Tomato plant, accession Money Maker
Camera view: vertical (180 deg); turntable rotation: 180 degrees
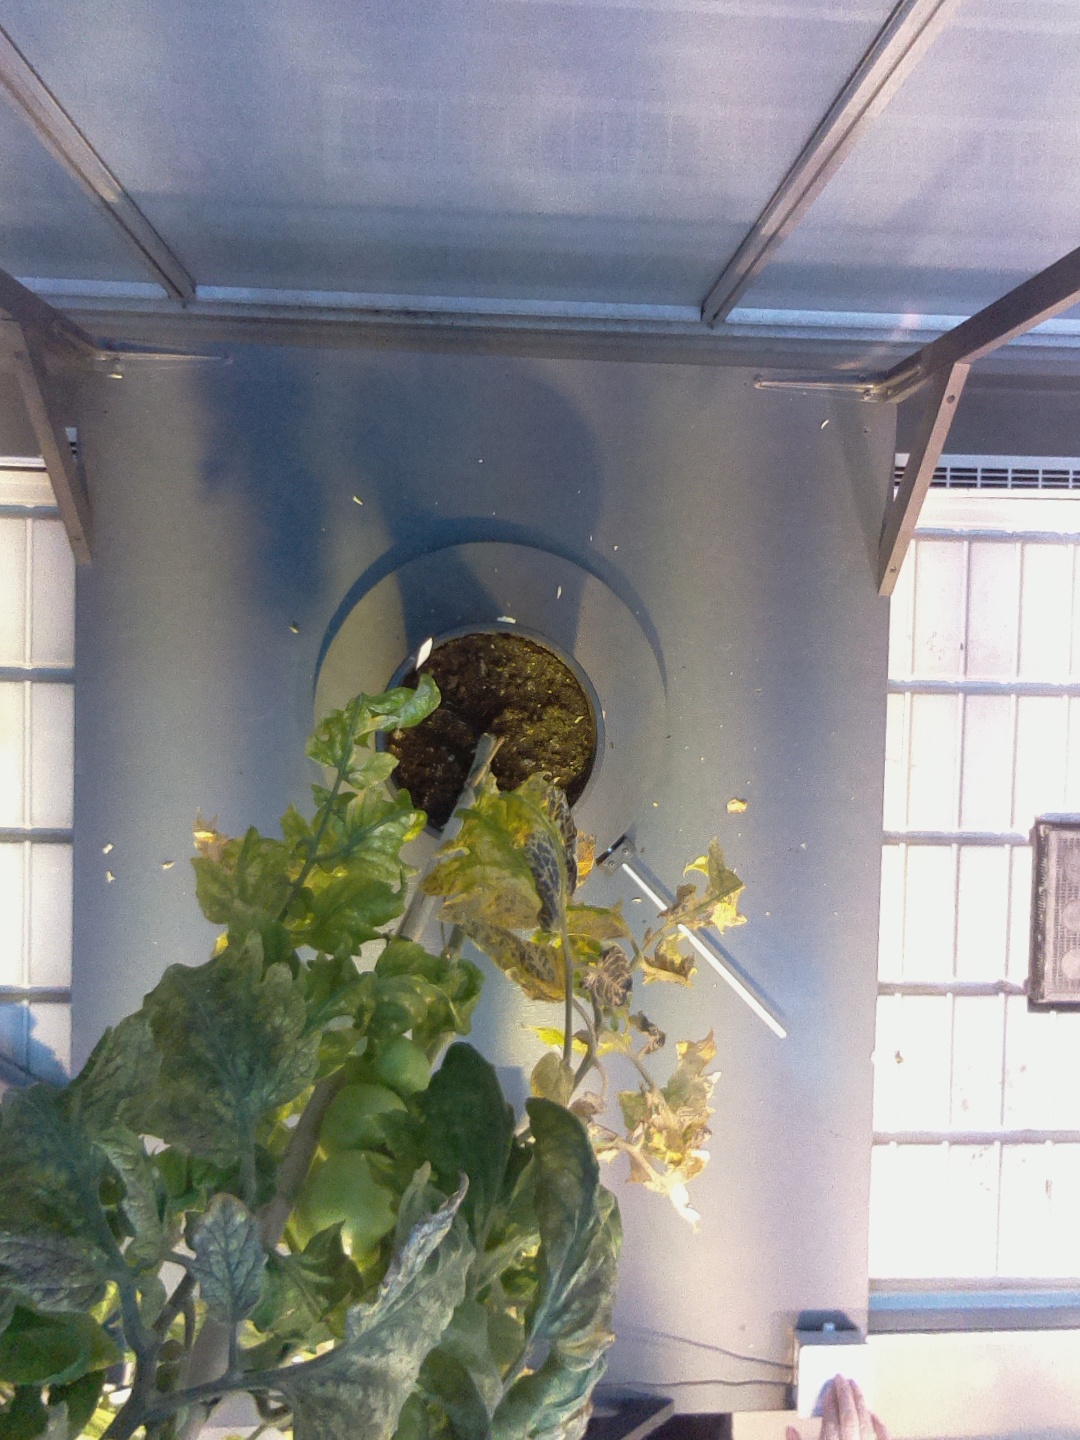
BBCH growth stage 79: 90% -100% of final fruit size